North Druid Hills, Georgia

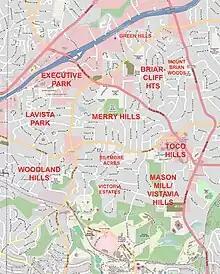
North Druid Hills neighborhoods

Toco Hills is a large commercial and residential neighborhood in the eastern portion of the North Druid Hills CDP. The commercial component consists of two major shopping centers that are located at the intersection of LaVista and North Druid Hills roads that were developed in the 1950s. While it is generally accepted that the name "Toco Hills" is derived from the Toco Hill shopping center, the origin of that name is disputed. Some sources claim that the developer chose the name Toco because it was the Brazilian Indian word for "good luck." Other sources claim Toco is an informal abbreviation of "top of the County." In any case, the shopping center was developed on what was a hill, and the name gradually changed to "Toco Hills." The area is home to a large Orthodox Jewish population, and marked by wooded subdivisions featuring mostly ranch homes surrounding the commercial area.